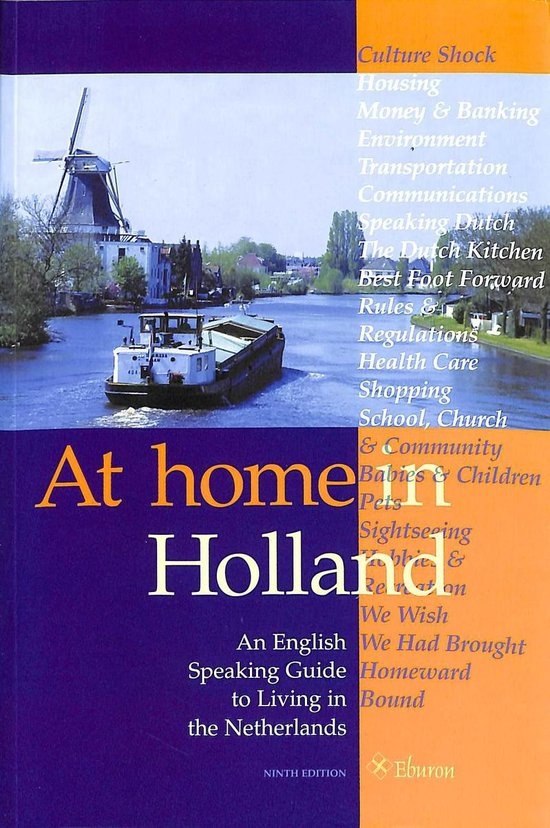
At Home In Holland
Brand: De Boeken van Wouter
Titel: At Home In Holland Schrijver: Koene Bindingswijze: Paperback EAN: 9789051668636 Conditie: Goed Let op: Hieronder staat een algemene beschrijving van hoe wij onze conditietypes classificeren. Als u een nauwkeuriger beeld wilt of specifieke vragen heeft, stuur ons dan een bericht en we kijken het graag voor u na. Conditie-omschrijvingen: - Als Nieuw: Nauwelijks gebruikssporen, bijna als nieuw. - Goed: Kan lichte gebruikssporen vertonen, zoals wat verkleuring of een naam op de schutbladen, maar doorgaans geen onderstrepingen of aantekeningen in de tekst. - Redelijk: Boek in redelijke staat. Kan gebruikssporen vertonen, zoals verkleuring, leesvouwen in de rug, onderstrepingen, aantekeningen, lichte vervuiling aan de randen, ezelsoren of een kromme rug. - Nieuw: Boek is nieuw. Beschrijving: First published in 1963, At home in Holland is the indispensable guide to'setting-in' in the Netherlands.
Category: Hardware > Building Consumables > Masonry Consumables > Cement, Mortar & Concrete Mixes > Surkhi Mortar